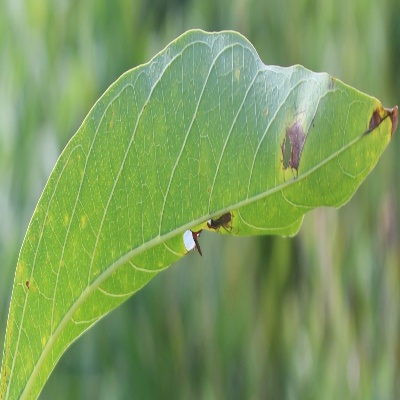
Crop: Cassava
Condition: bacterial blight